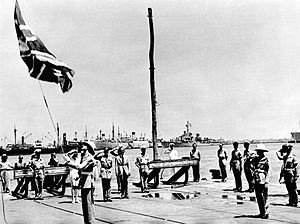
Mandatområdet i Palæstina / Historie / Efter anden verdenskrig / Afslutningen på Palæstinamandatet
Britiske tropper forlader Haifa i 1948
Mandatområdet i Palæstina var en geopolitisk enhed etableret mellem 1920 og 1948 i regionen Palæstina i Mellemøsten. Storbritannien administrerede mandatområdet i henhold til Folkeforbundets artikel 22. Arealmæssigt udgjorde mandatområdet hovedsageligt det, som i dag kendes som staterne Jordan og Israel. Endvidere var Vestbredden og Gazastriben også en del af mandatområdet.